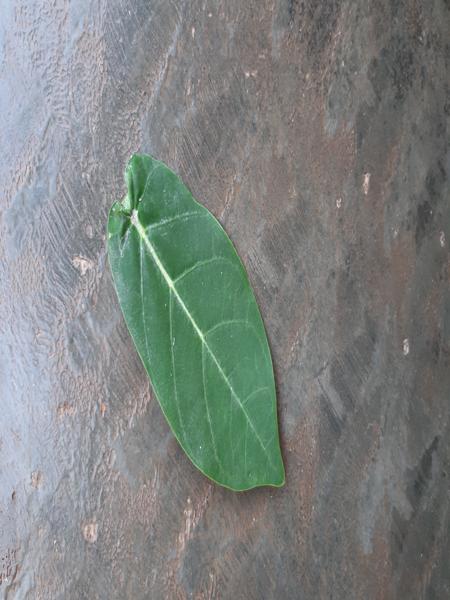
Plant: Ekka